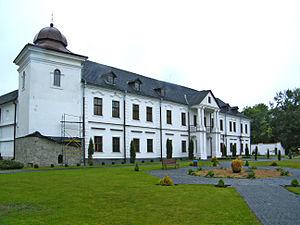
Clément Sheptytsky est un archimandrite studite de l'Église grecque-catholique ukrainienne arrêté par le NKVD et mort dans la prison de Vladimir. Il est reconnu bienheureux par l'Église catholique et honoré à titre posthume du titre de juste parmi les nations par l'État d’Israël pour avoir sauvé des Juifs pendant la Seconde Guerre mondiale.